Caustic (optics)

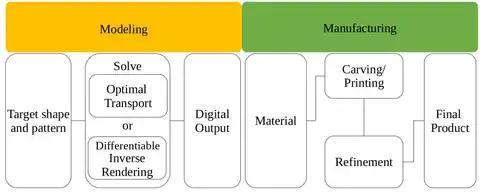
Design and manufacturing process

In computer graphics, most modern rendering systems support caustics. Some of them even support volumetric caustics. This is accomplished by raytracing the possible paths of a light beam, accounting for the refraction and reflection. Photon mapping is one implementation of this. Volumetric caustics can also be achieved by volumetric path tracing. Some computer graphic systems work by "forward ray tracing" wherein photons are modeled as coming from a light source and bouncing around the environment according to rules. Caustics are formed in the regions where sufficient photons strike a surface causing it to be brighter than the average area in the scene. “Backward ray tracing” works in the reverse manner beginning at the surface and determining if there is a direct path to the light source. Some examples of 3D ray-traced caustics can be found here.